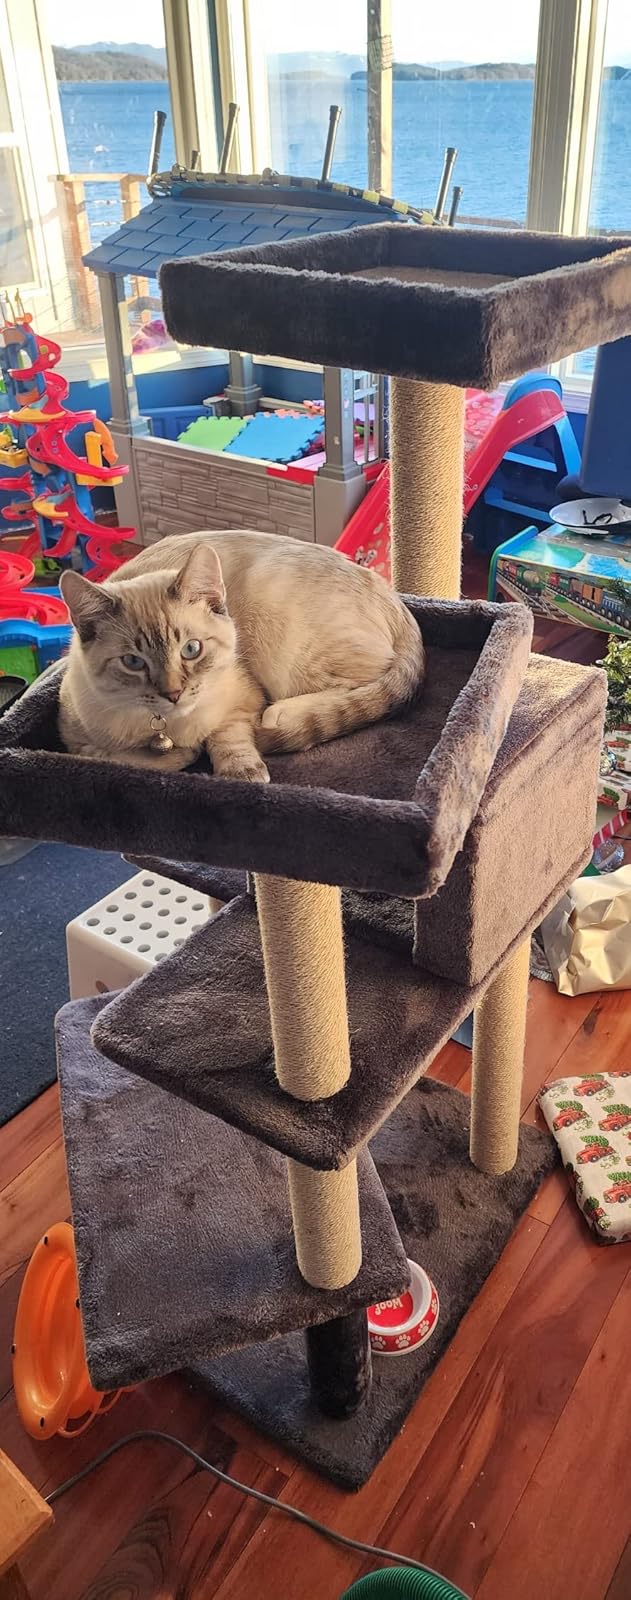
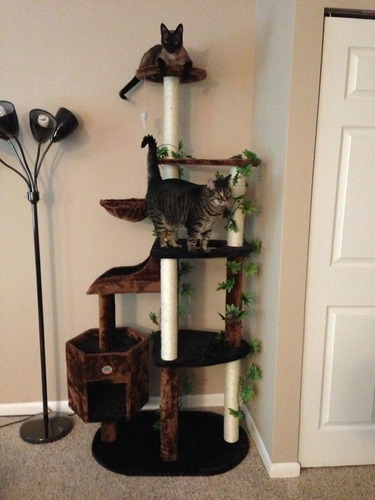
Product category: items_cat tree
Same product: no